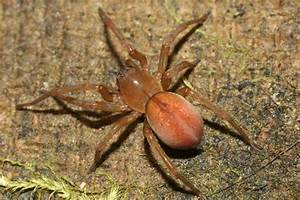
Label: ragno